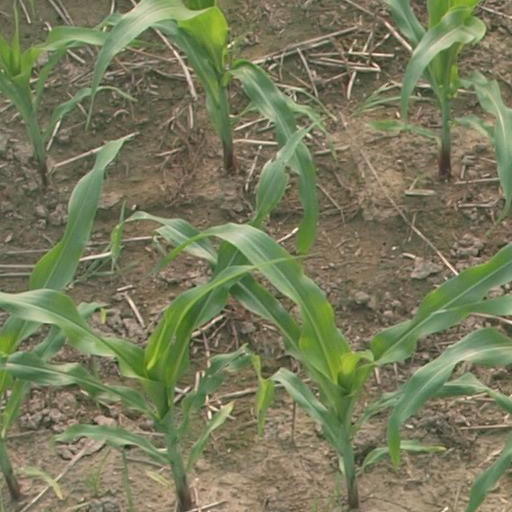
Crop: maize; corn